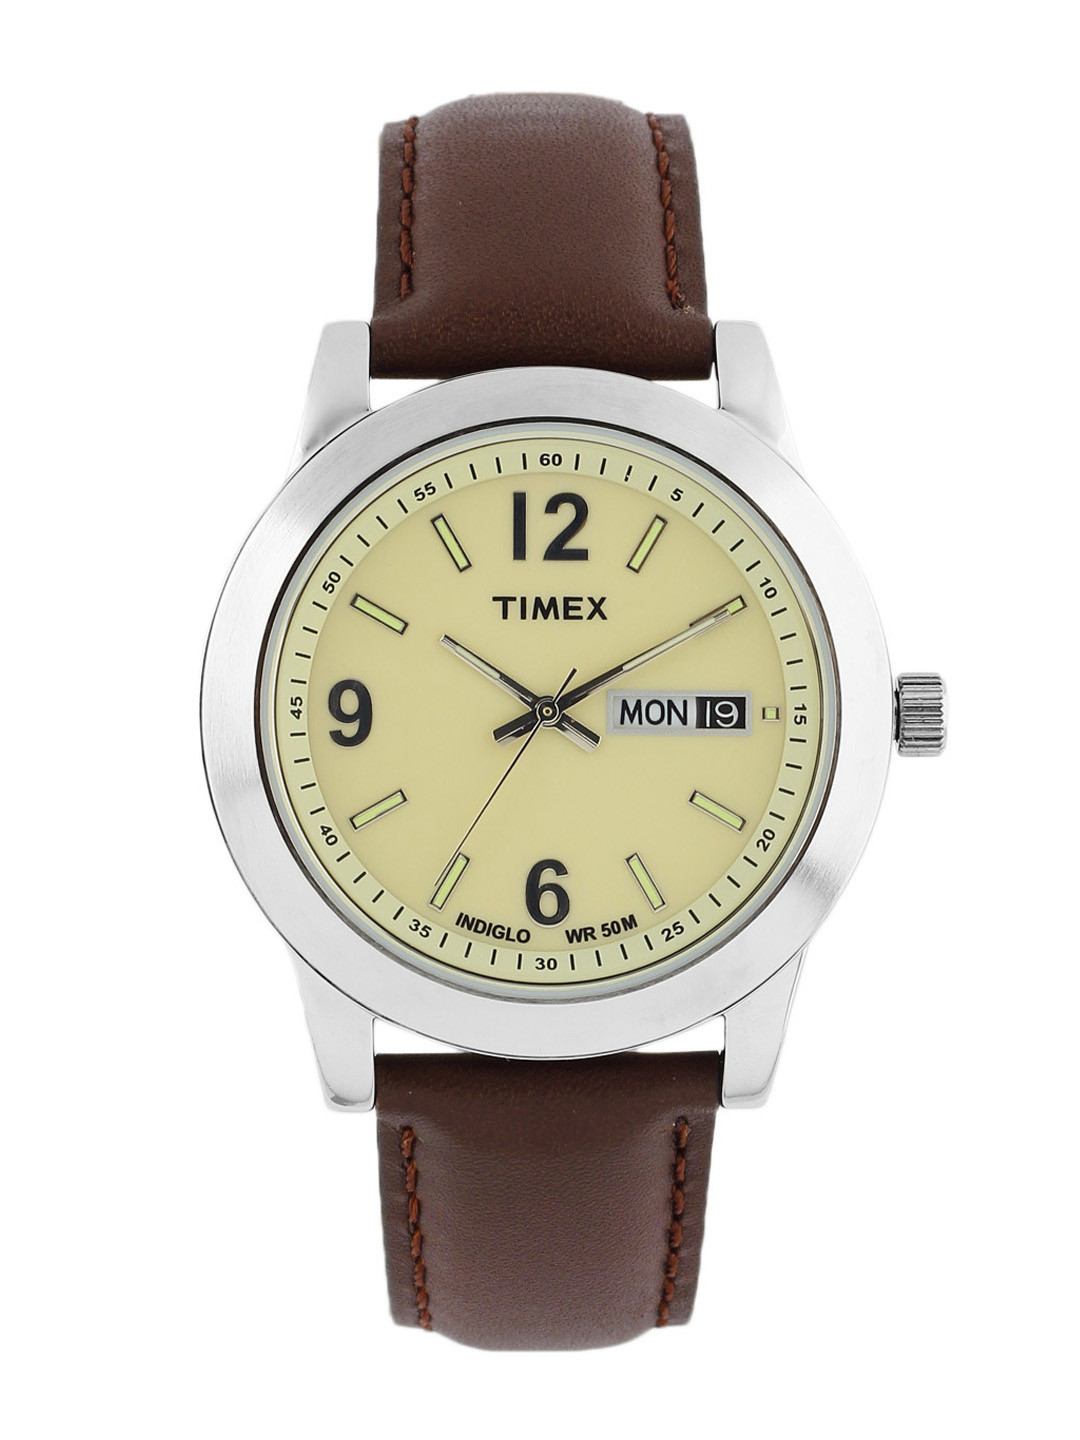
Timex Men Cream Dial Watch
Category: Accessories / Watches / Watches
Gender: Men
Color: Cream
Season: Winter 2016
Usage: Casual